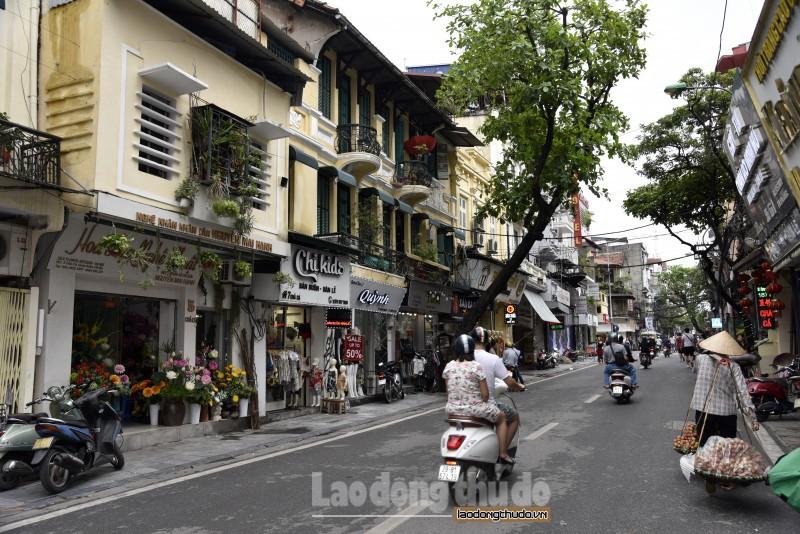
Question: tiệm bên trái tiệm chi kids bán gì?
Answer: bán hoa